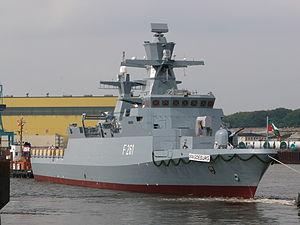
La Classe Meko 100 est une série de navires de guerre de la firme allemande Howaldtswerke-Deutsche Werft conceptrice du type MEKO développée pour différentes marines comme patrouilleur ou corvette.